Jeffrey A. Meyer

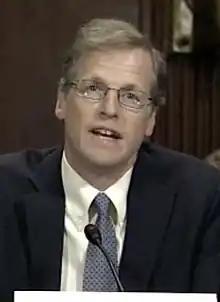
Meyer in 2013

Jeffrey Alker Meyer (April 13, 1963 – January 12, 2025) was a United States district judge of the United States District Court for the District of Connecticut and a professor of law at Quinnipiac University School of Law.